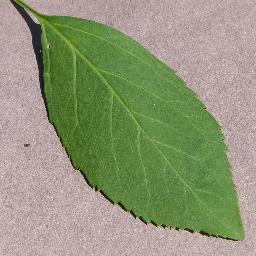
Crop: cherry
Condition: (including_sour)_healthy